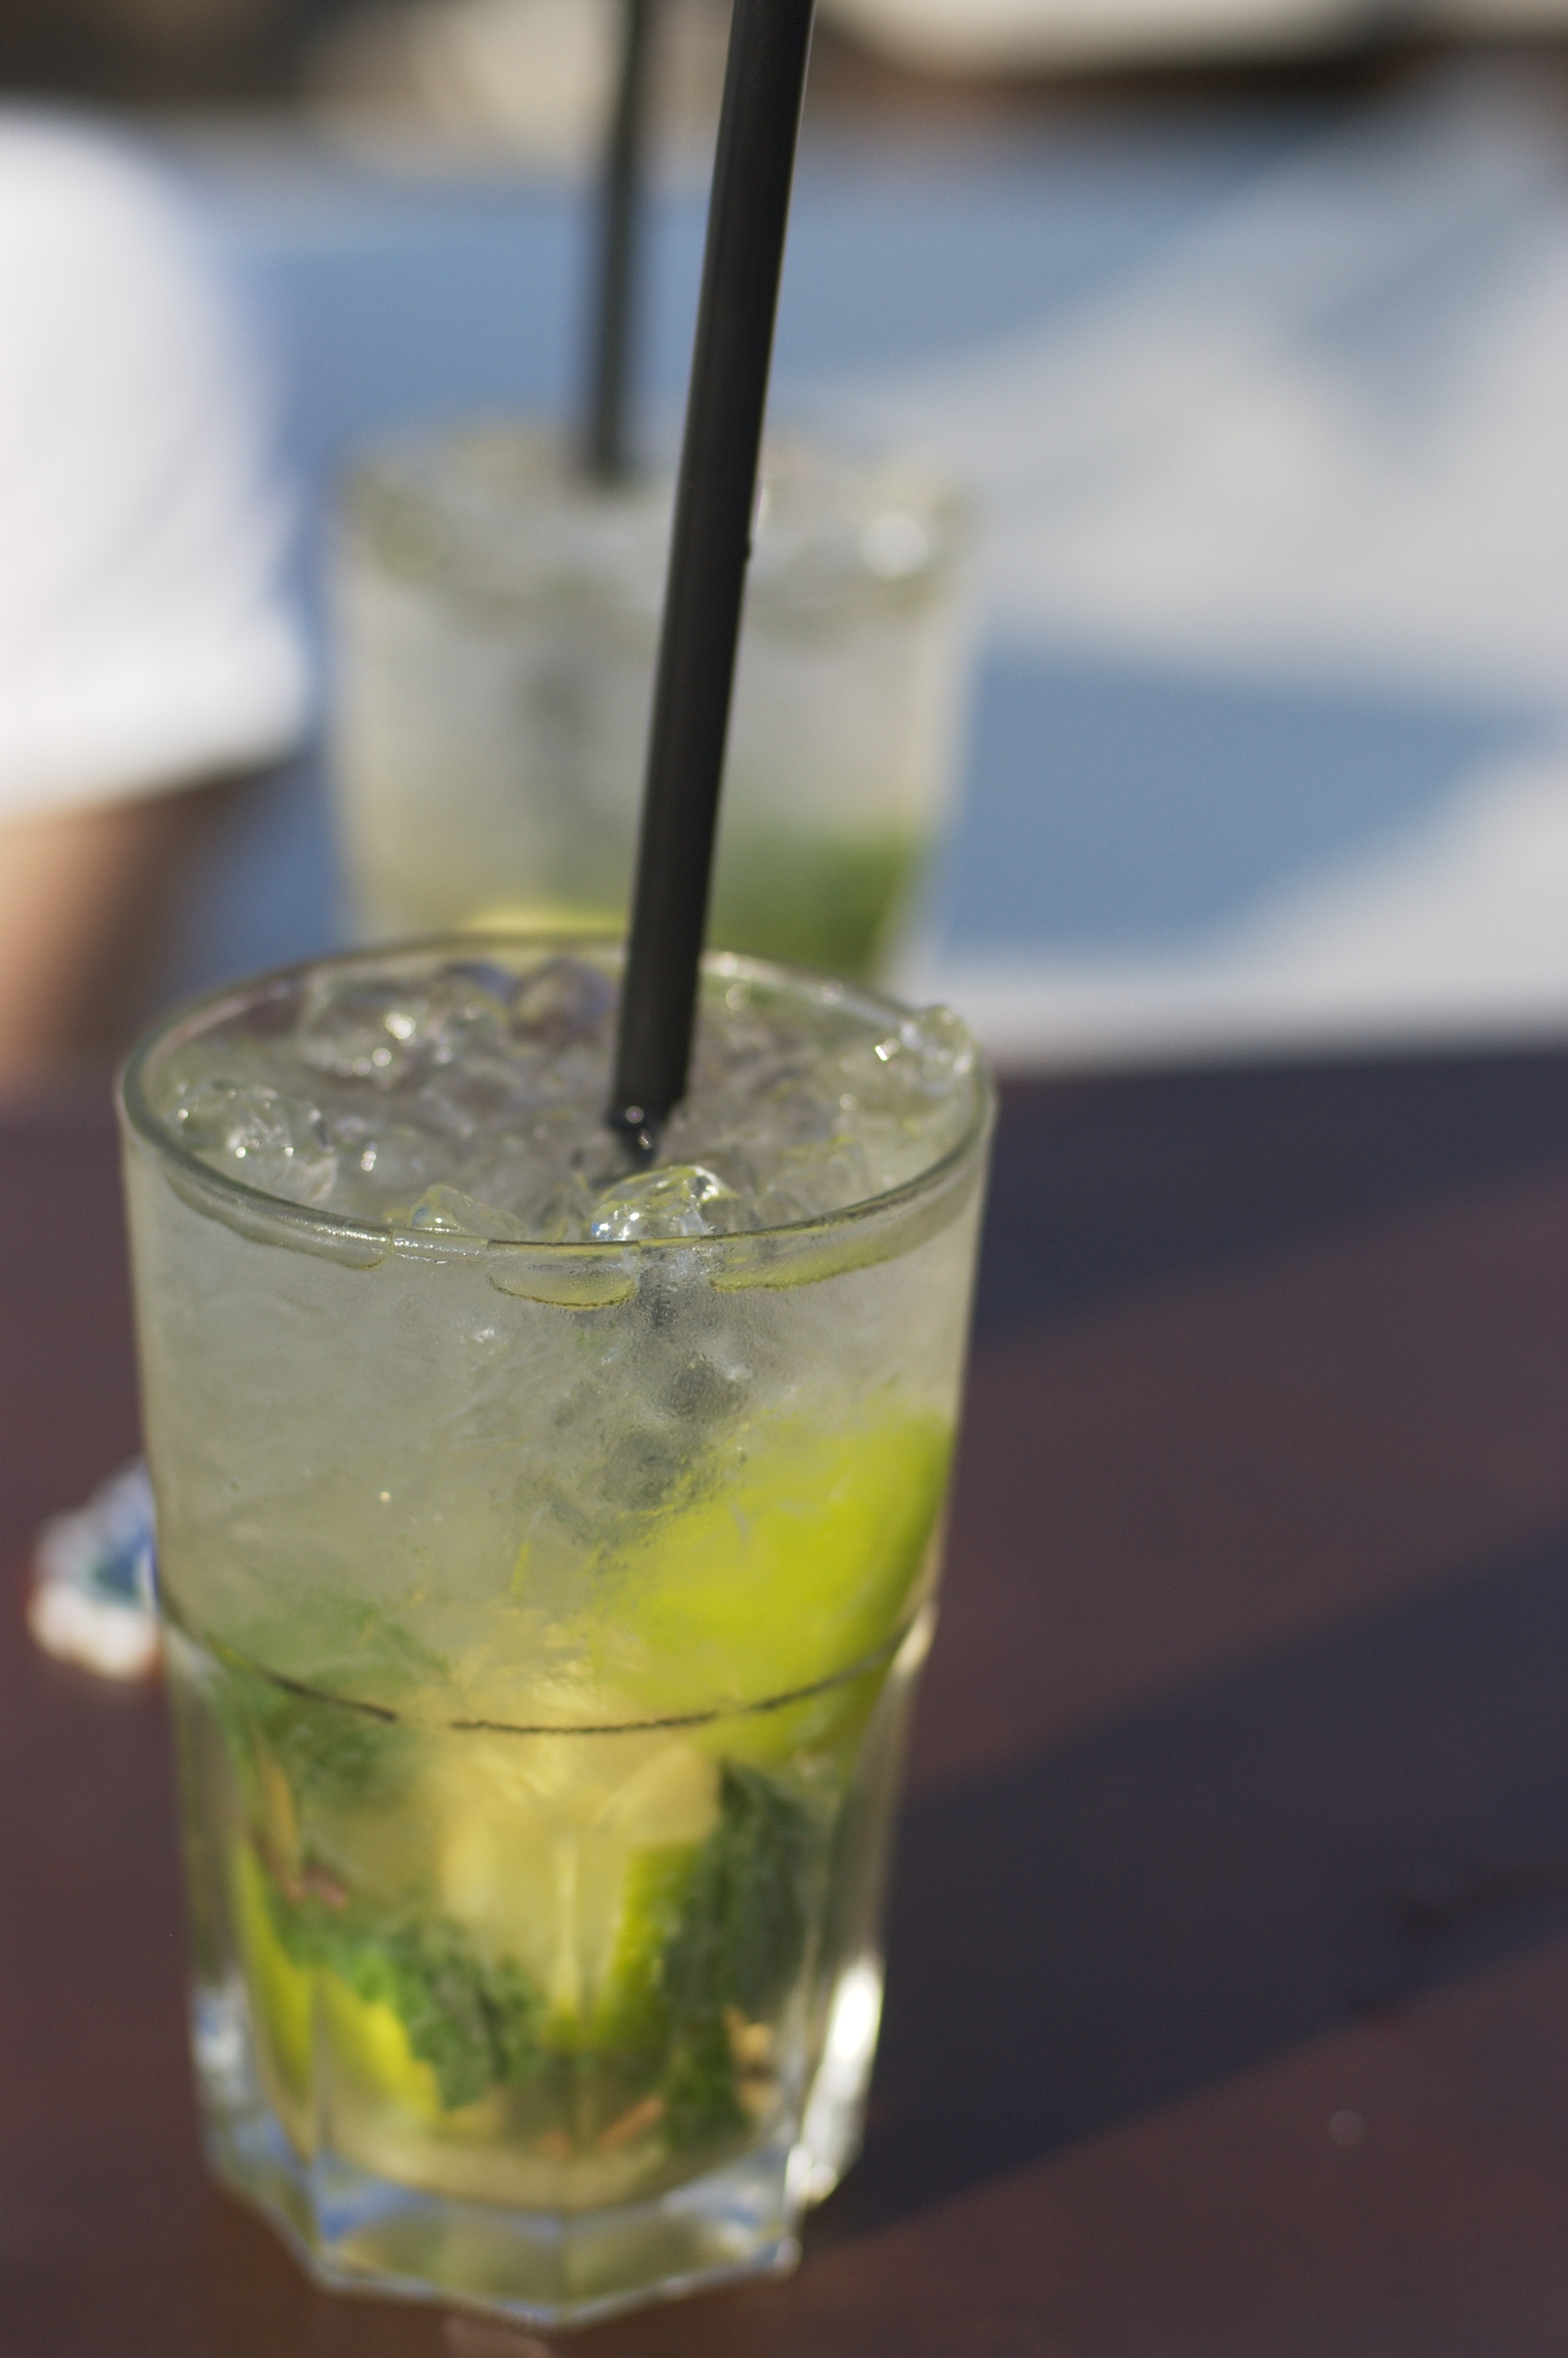
food, drink, cocktail, mojito, 2012, f14, rawtherapee, germany, deutschland, berlin, pentax, liqueur, lenstagged, steffenzahn, k100d, justpentax, iamflickr, cosina, voigtlander, 58mm, nokton, 58mmf14, 58mm14, nokton58mmf14slii, 58mmf14nokton, prenzlauerberg, cosinavoigtl nder, voigtl ndernokton58mmf14, alcoholic beverage, distilled beverage, non alcoholic beverage, mai tai, mint julep, caipiroska, caipirinha